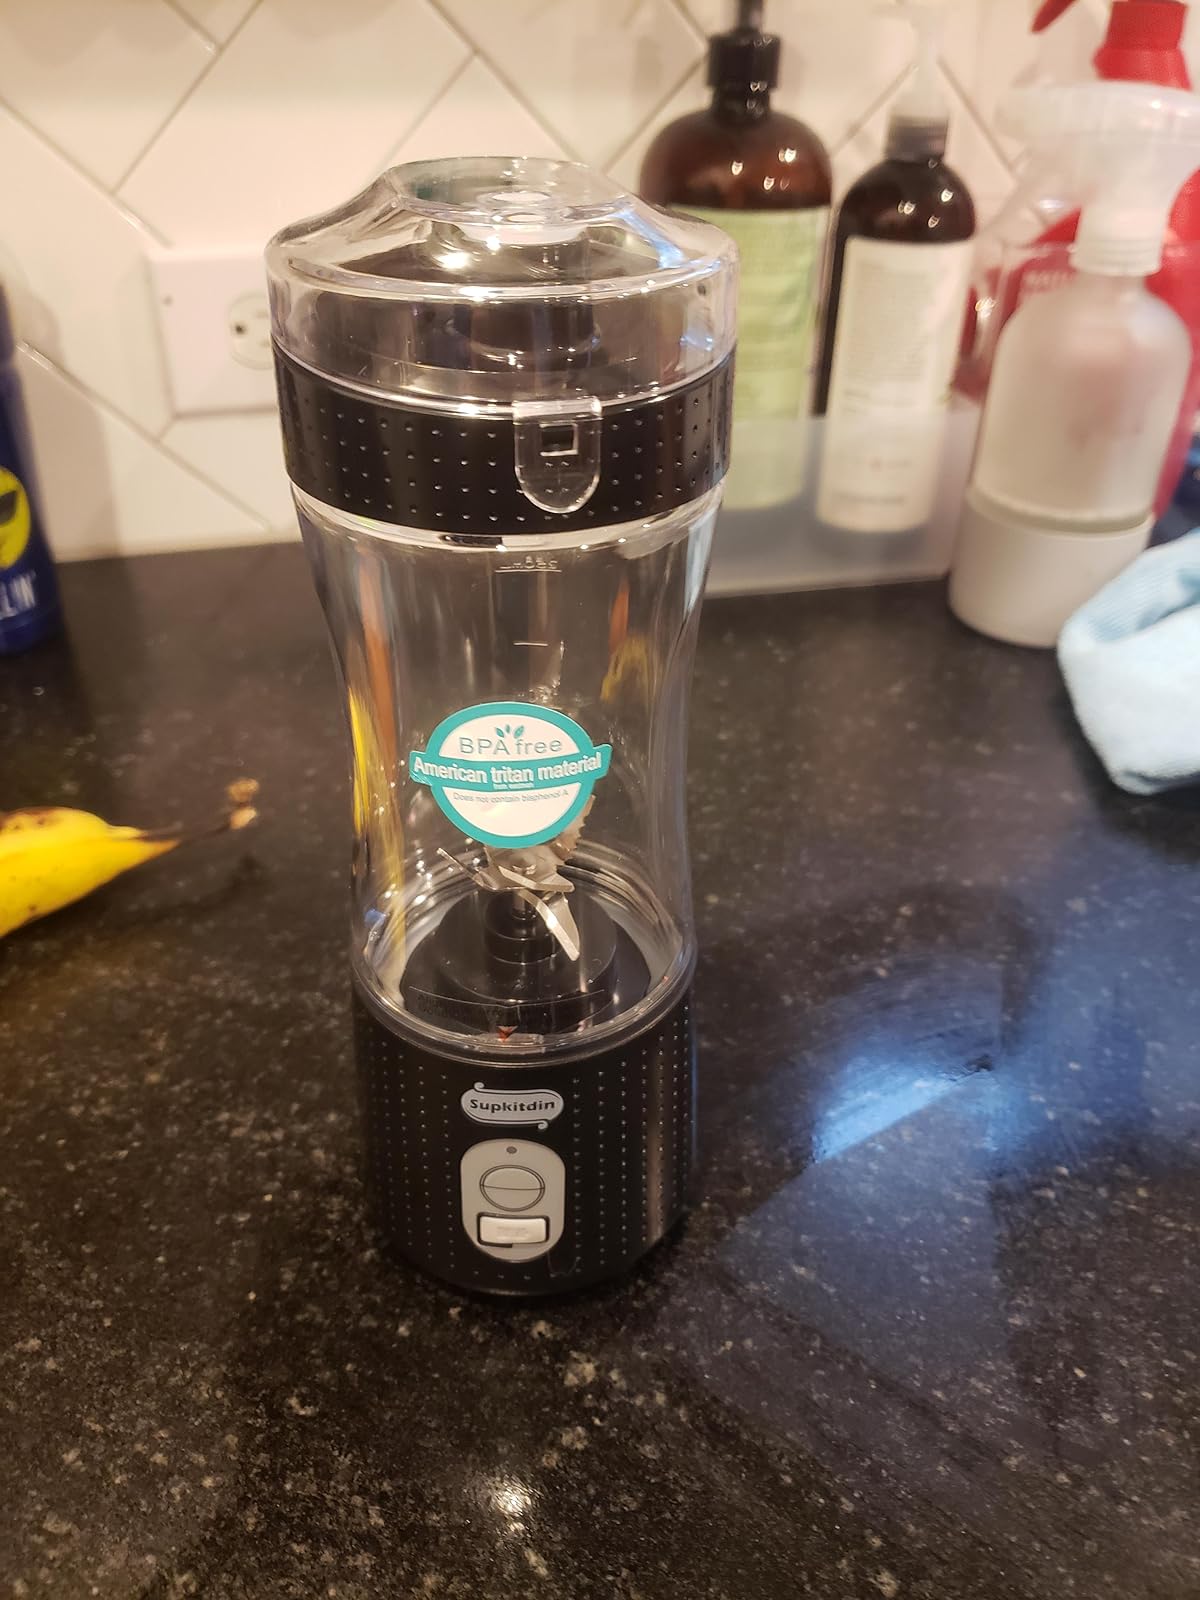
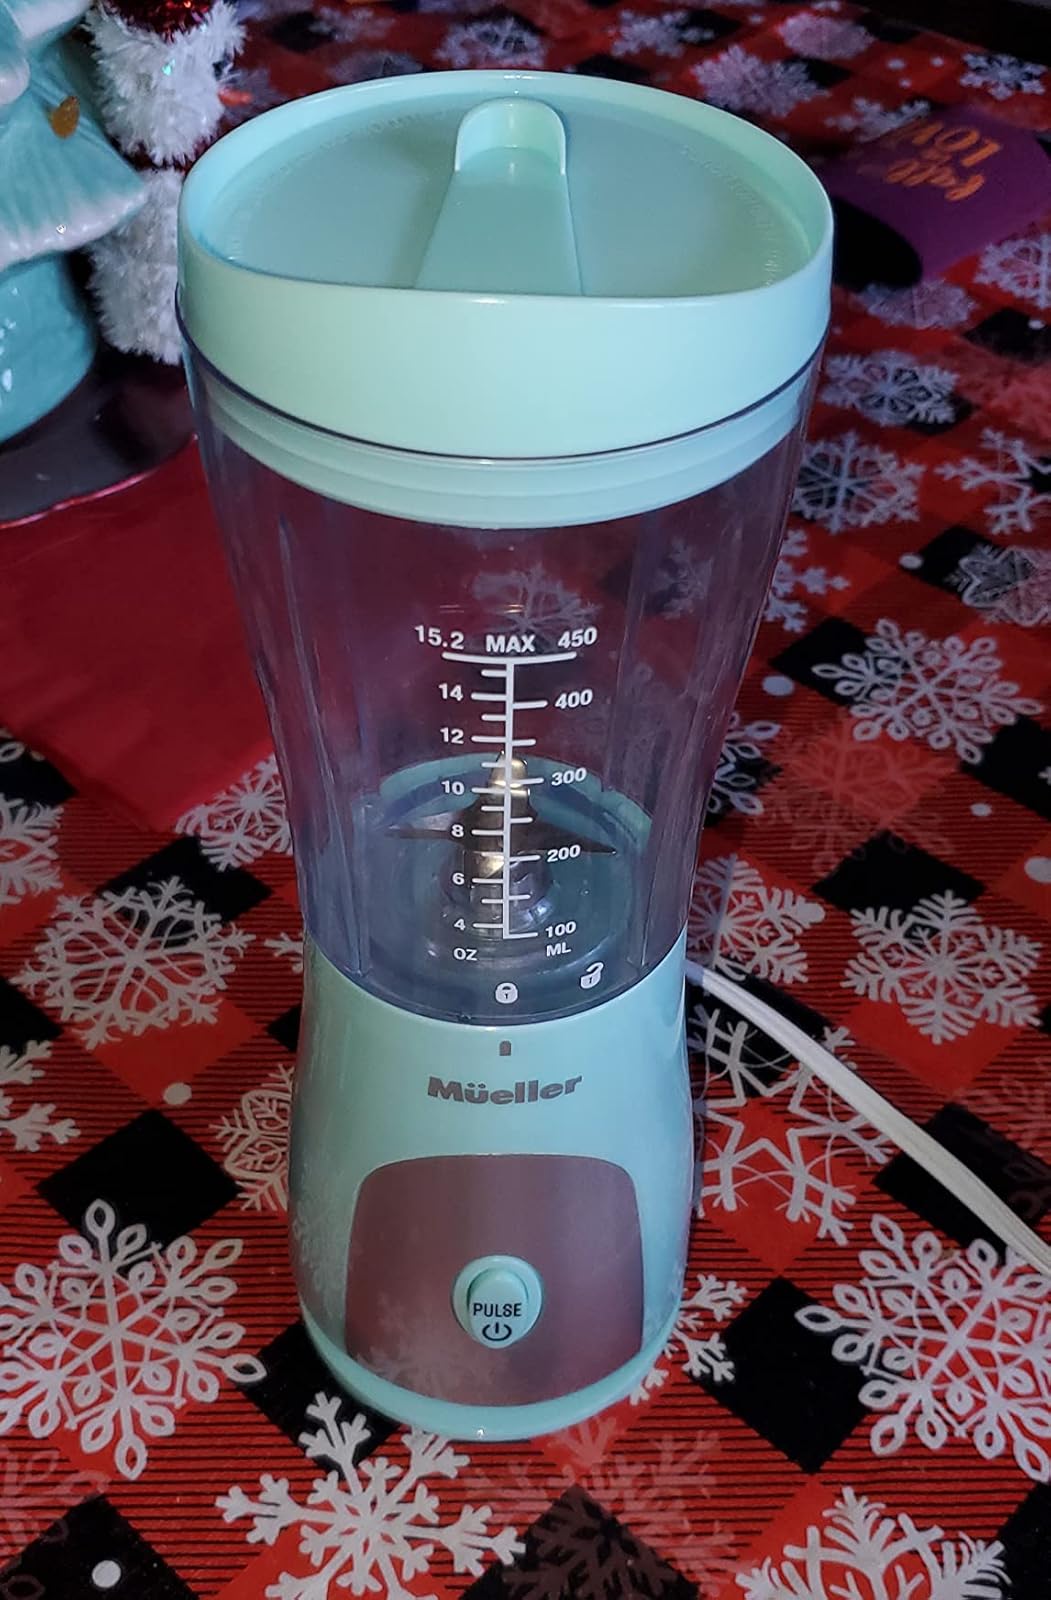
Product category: items_blender
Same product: no